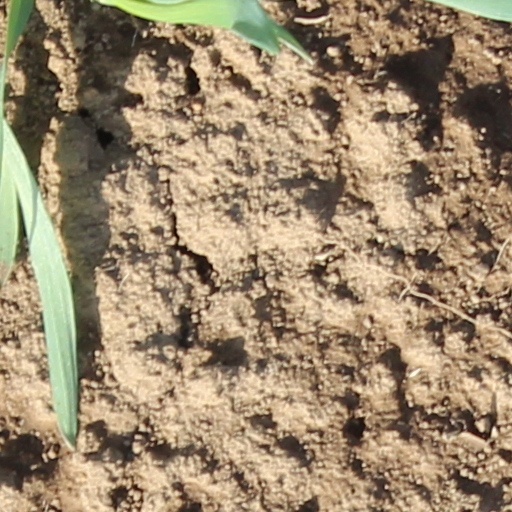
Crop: wheat